Anax

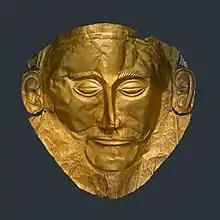
Mycenaean death mask of an unknown person, initially claimed to be Agamemnon. Such a mask may have been for a wanax.

During the Mediterranean Bronze Age, Mycenaean society was characterized by the creation of palaces and walled settlements. The "wánax" in Mycenaean social hierarchy is generally accepted to function as a king, though with various roles which also stretch outside of administrative function. The term ""wánax"" is believed to have eventually transformed into the Homeric term ""anax"""," having fallen out of use with the collapse of Mycenaean civilization during the Late Bronze Age Collapse. The Greek term for kingship would transfer to "basileus", which is believed to have been a subservient title in Mycenaean times akin for chieftains and local leaders.